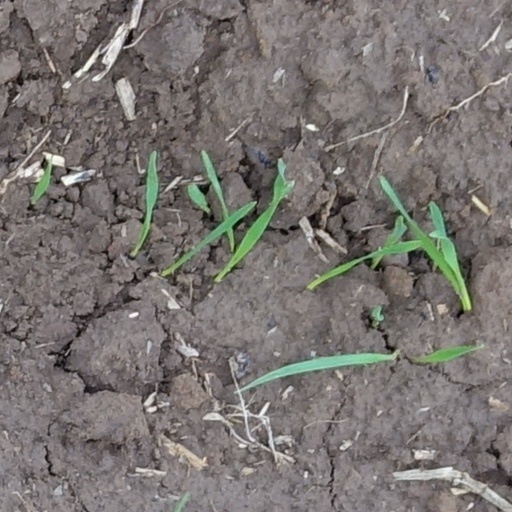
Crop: wheat